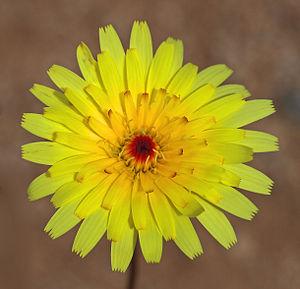
Malacothrix glabrata est une espèce de plante de la famille des Asteraceae. On la trouve en Amérique du Nord à l'état sauvage.